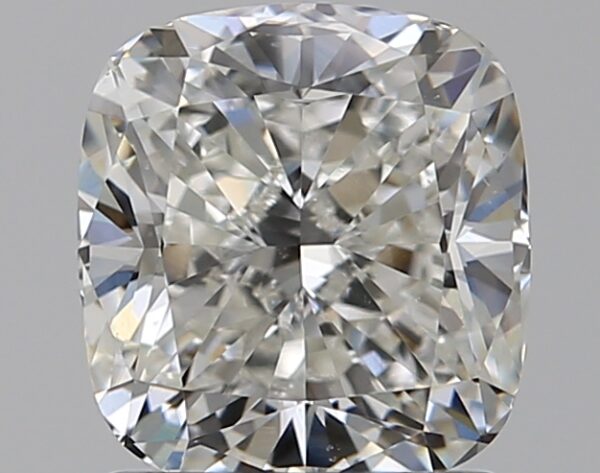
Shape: cushion
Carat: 1.5
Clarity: VS2
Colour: I
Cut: EX
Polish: EX
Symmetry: VG
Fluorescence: N
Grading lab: GIA
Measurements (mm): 6.65 x 6.23 x 4.34